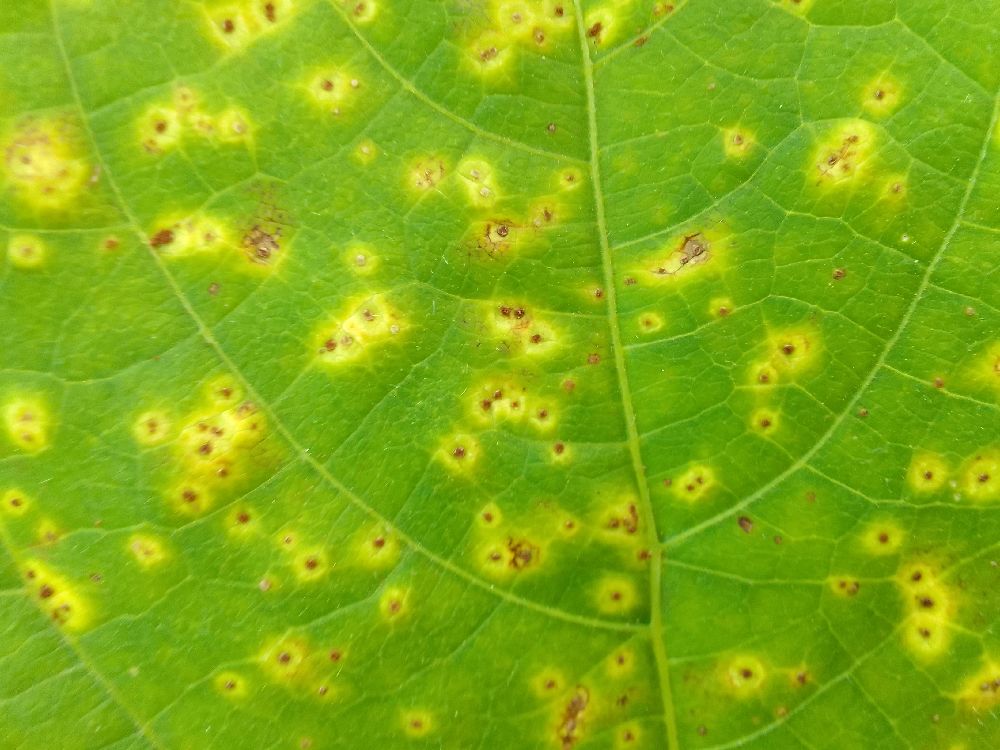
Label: rust